Elisha Jay Edwards

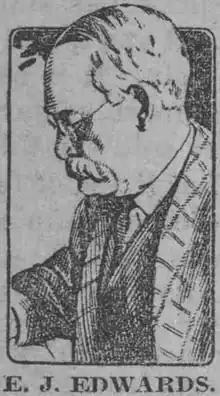
Image accompanying the "New News of Yesterday" column, 1911

Elisha Jay Edwards (often bylined as E.J. Edwards, and under the pen name Holland) (1847 – April 25, 1924) was a well-known investigative journalist and financial reporter of the late 19th and early 20th century. He broke the story in 1893 of President Grover Cleveland's secret cancer surgery aboard his friend Elias Cornelius Benedict's yacht "Oneida", which the administration denied.